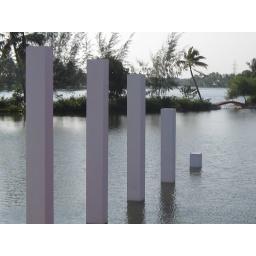
Virtual continuation of the museum building in the adjacent interior lake